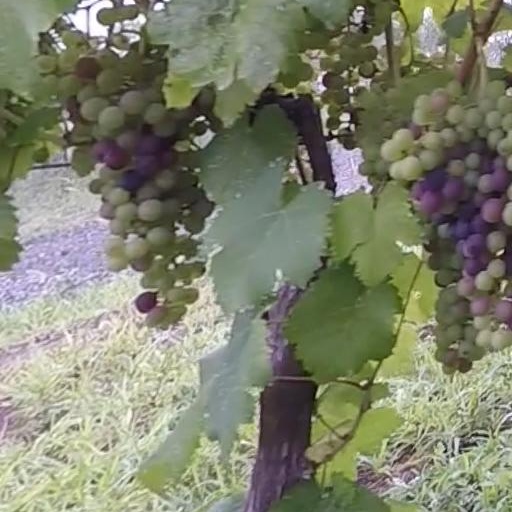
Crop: grape